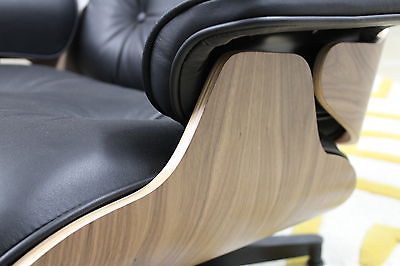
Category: chair